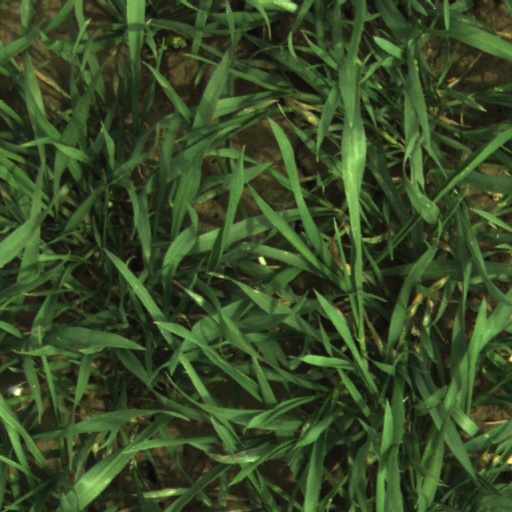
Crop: wheat